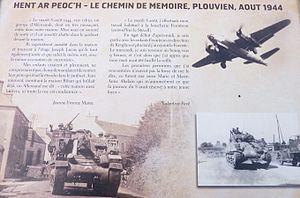
Plouvien
Plouvien [pluvjɛ̃] est une commune du département du Finistère, dans la région Bretagne, en France. Située à seulement 17 km au nord de Brest et à 10 km au sud des plages de la Mer d'Iroise, proche de l'Aber Benoît et peu éloigné de l'Aber-Wrac'h, cette commune possède un emplacement géographique privilégié qui a su attirer de nombreux habitants ces dernières années. Le maire de Plouvien, Christian Calvez a récemment été élu président de la communauté de communes de Plabennec et des Abers. Plouvien bénéficie d'une image écologique vis-à-vis de ses voisins notamment en raison de l'implantation d'une centrale éolienne au nord de la commune. Les habitants de Plouvien sont appelés les Plouviennois.